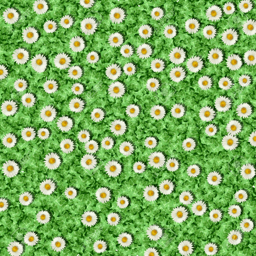
high resolution illustration of field of daisies and clover from the top .